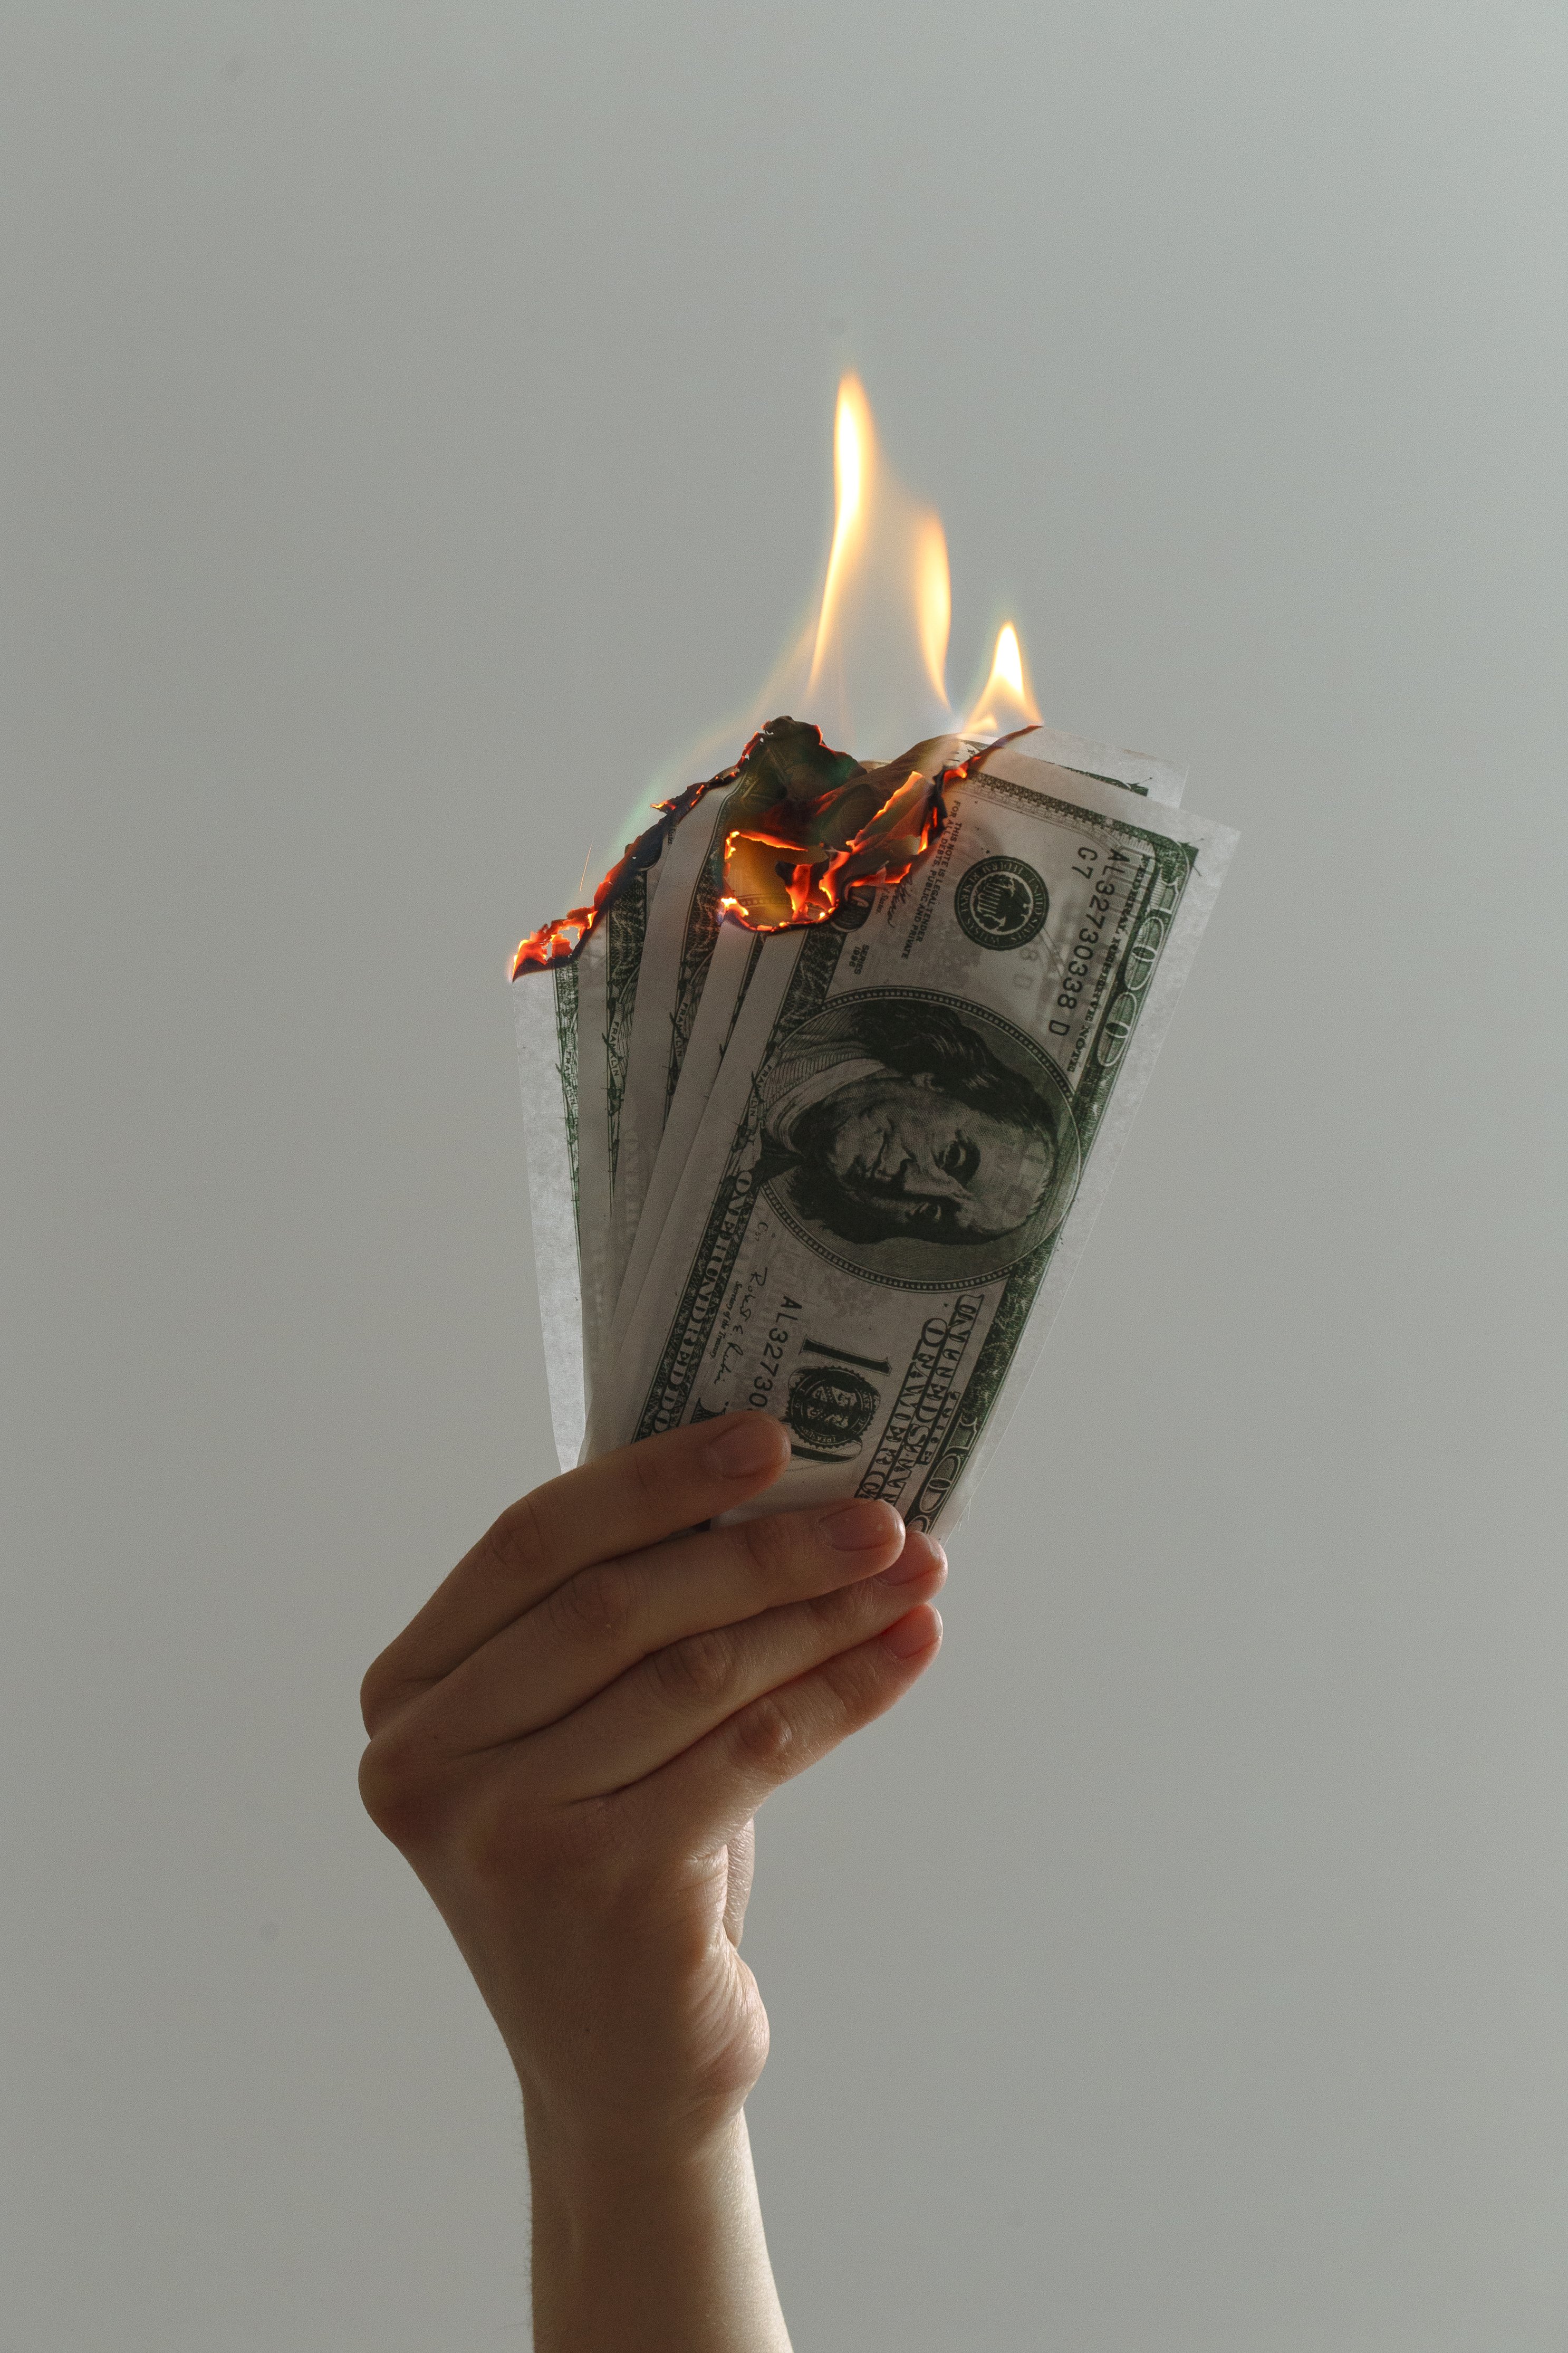
flame, lighting, hand, interior design, smoking accessory, fire, candle, lighter, money